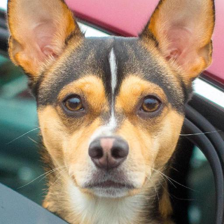
Label: animals